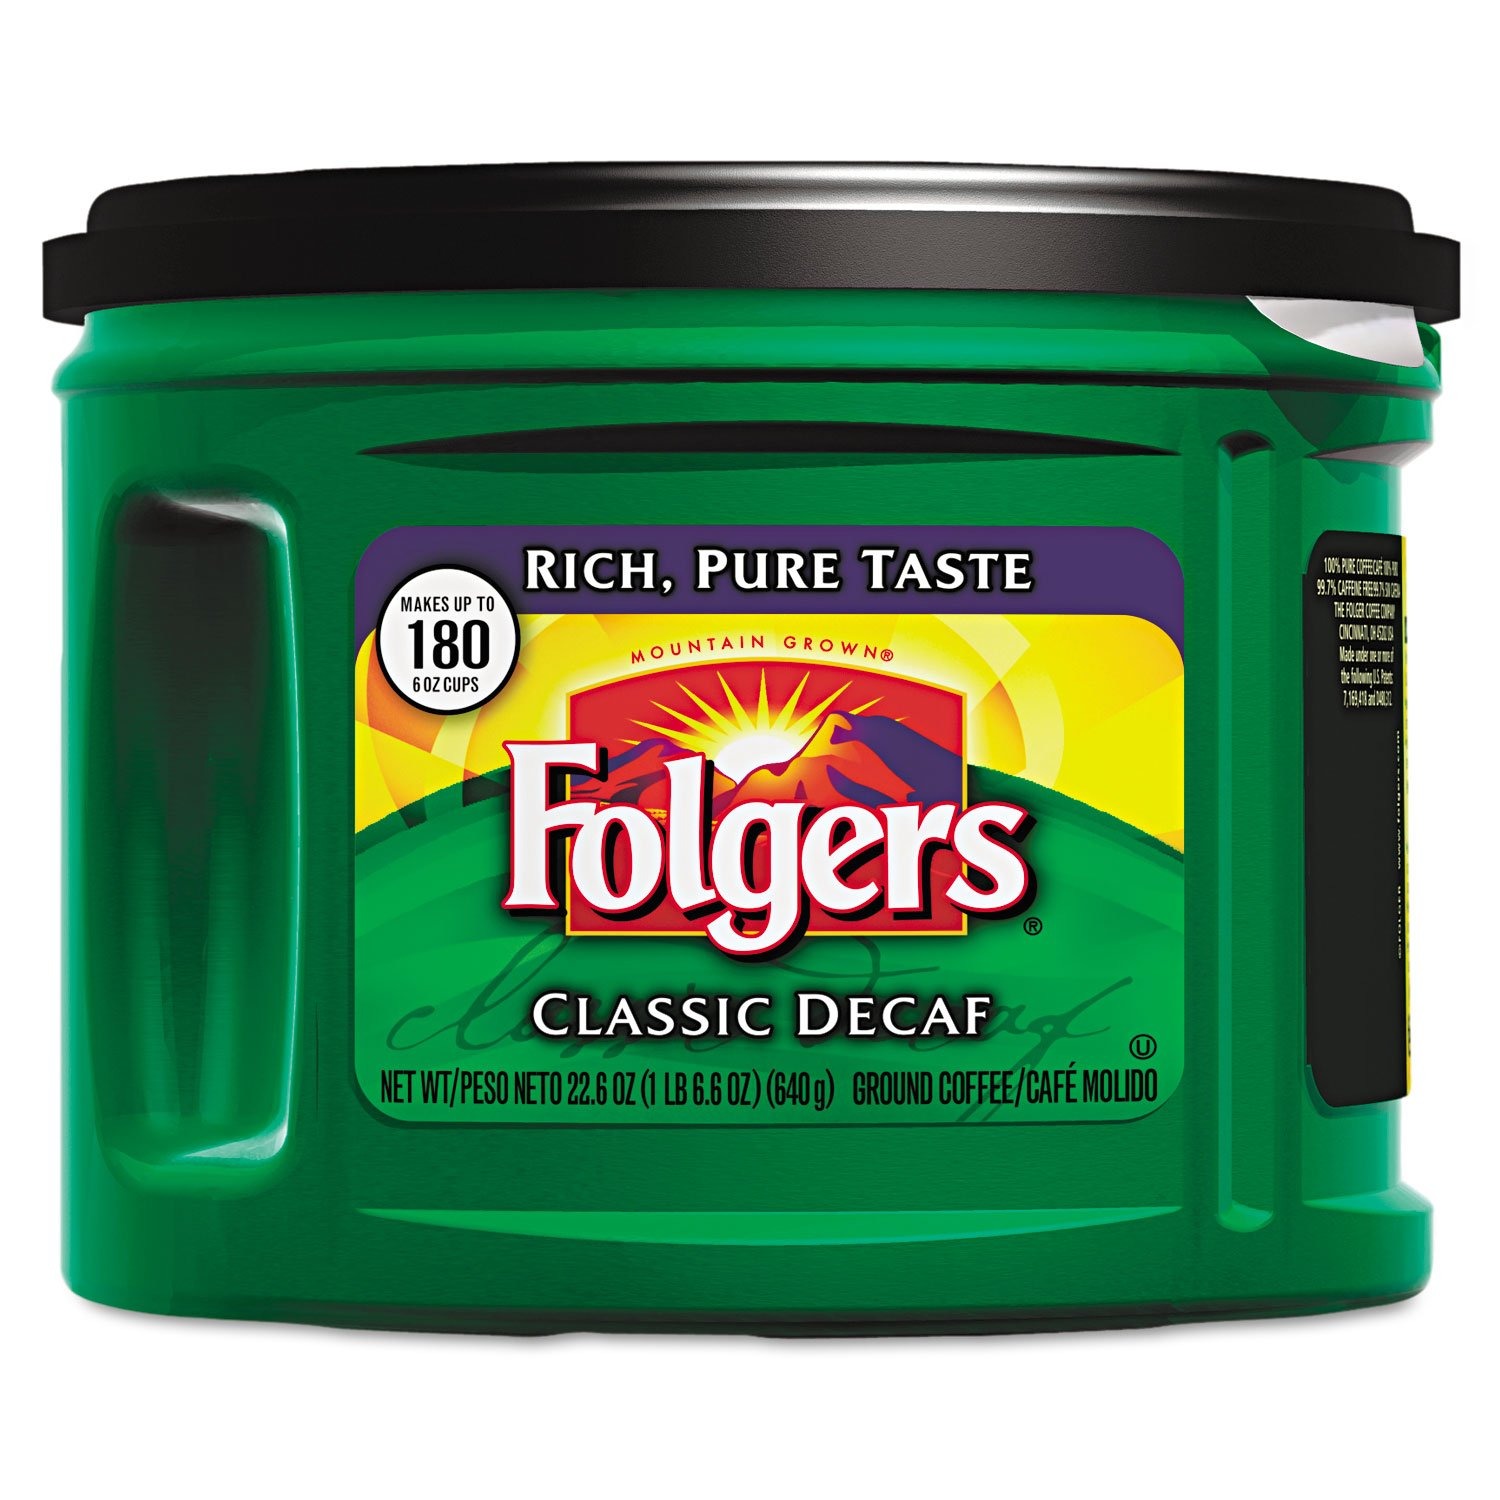
Item Name: Folgers Decaffeinated Classic Roast Ground Coffee - 22.6 oz. can, 6 cans per case
Value: 6.0
Unit: Count

Price: 97.9